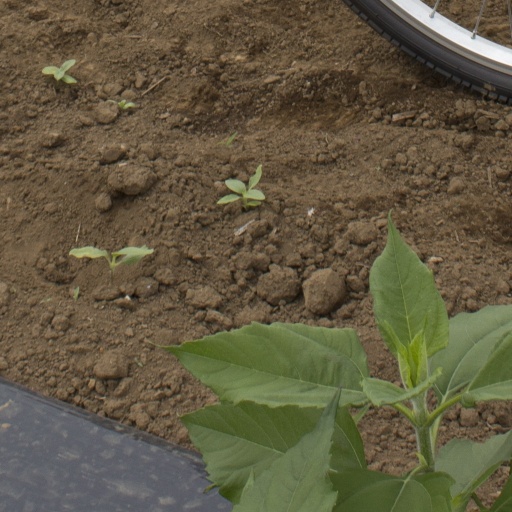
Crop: Jerusalem artichoke